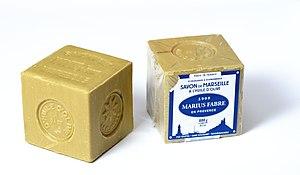
Savon de Marseille, produit de Marius Fabre, fabriqué avec de l’huile d’olive et de coprah.